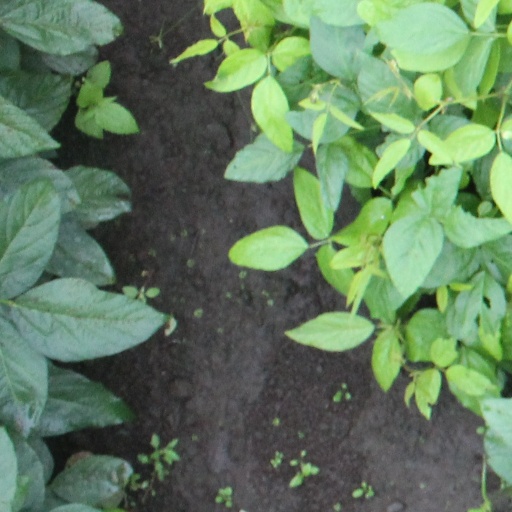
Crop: soybean